Acadian cinema

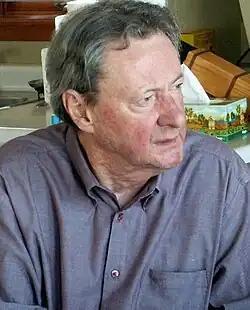
Léonard Forest

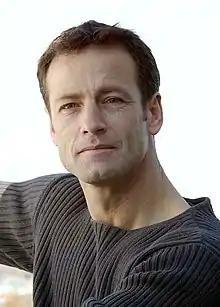
Phil Comeau

Acadian filmmaker Léonard Forest, born in Massachusetts to parents from Moncton, joined the NFB in 1953. Over three decades, he produced 60 films and directed 12, six of which focused on Acadia, earning him recognition as one of its most lyrical poets. Inspired by Italian neorealism and filmmakers like Robert Flaherty, Forest viewed documentaries as integral to the evolution of Acadian thought. In 1954, he contributed to "La femme de Ménage", directed by Roger Blais and based on Anne Hébert’s novel. The 1955 documentary "Les Aboiteaux", scripted by Forest and directed by Blais, is considered the true beginning of Acadian cinema, blending documentary and fiction. Forest's 1956 film "Les Pêcheurs de Pomcoup", the first maritime documentary, portrayed swordfish fishermen with a mystical yet realistic tone. His 1969 short film "Acadie Libre", inspired by Charles de Gaulle’s 1967 "Vive le Québec libre!" speech, addressed a 1966 symposium on Acadian socio-economic issues. His 1967 feature "Les Acadiens de la Dispersion" explored Acadian culture globally, resonating with younger audiences despite criticism from intellectuals. In 1971, Forest directed the experimental docu-fiction "La Noce est pas finie", set in the fictional village of Lachigan, using fishermen as actors to depict Acadian cultural transformation. His final Acadian film, the 1972 documentary "Un soleil pas comme ailleurs", highlighted Acadian resistance to government relocation efforts in the Acadian Peninsula.